William Henry (actor)

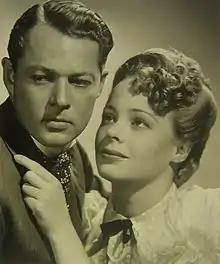
Film still of William Henry with Virginia Gilmore in "Jennie" (1940)

Born in Los Angeles, California, Henry started as a child actor, then was a hero in B-movies (mainly westerns), and ended his career as a character actor. He appeared in various roles on episodes of many television series. He was a member of the John Ford Stock Company and appeared twelve times for Ford. He also appeared in John Wayne's "The Alamo" (1960); in this version of the famous siege, Henry's character, Dr. Sutherland, is the last of the defenders to be killed.